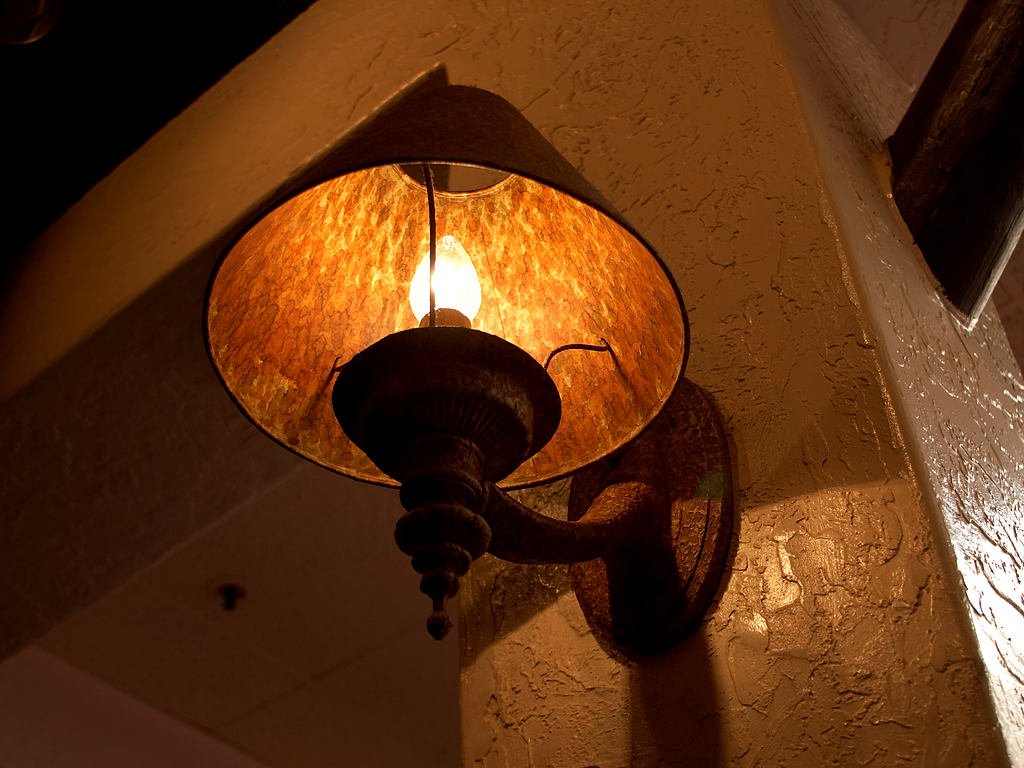
light, wood, old, ceiling, darkness, lamp, lampshade, lighting, circle, light fixture, carving, mood, electrically